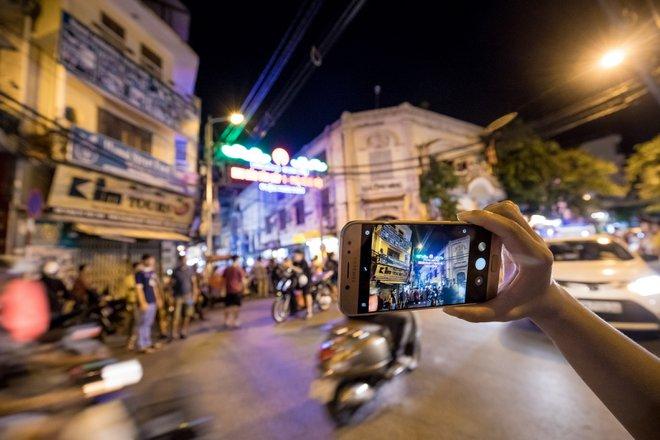
chiếc điện thoại đang ghi lại hình ảnh của một con phố